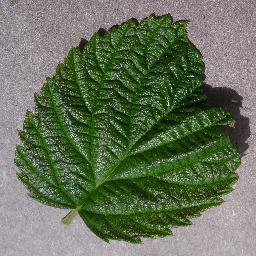
Label: Raspberry___healthy